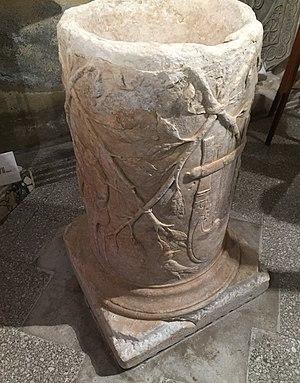
Font baptismal, attributs Diane et Apollon
L'église des Saintes-Hosties est un édifice religieux situé à Pézilla-la-Rivière, dans les Pyrénées-Orientales, à 10 km de Perpignan dans la plaine du Roussillon. Cet édifice combine l’architecture médiévale et romane. Ses murs extérieurs sont faits de pierres et de briques rouges. Son clocher-tour de plus de 40m possède 3 cloches